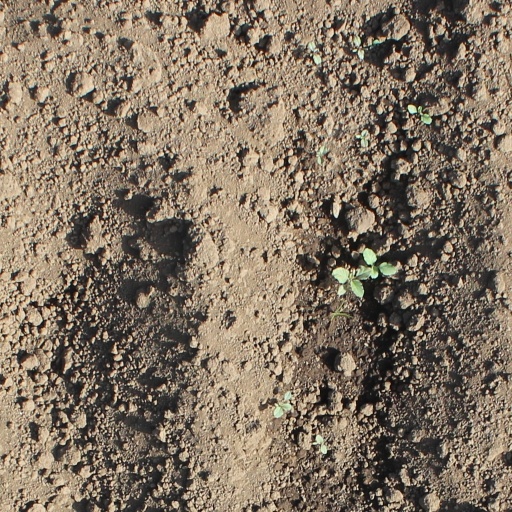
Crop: soybean